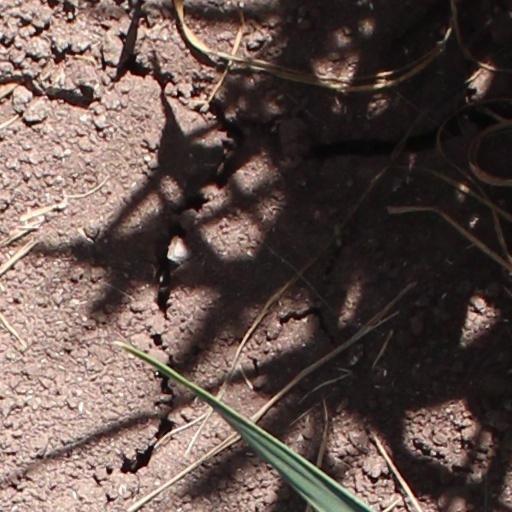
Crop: wheat